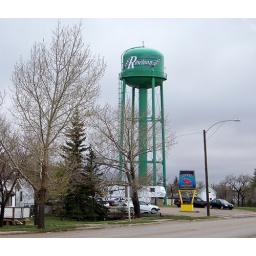
Green water tower town of Rosetown. Rural Municipality of St. Andrew's in Saskatchewan in May 2010.